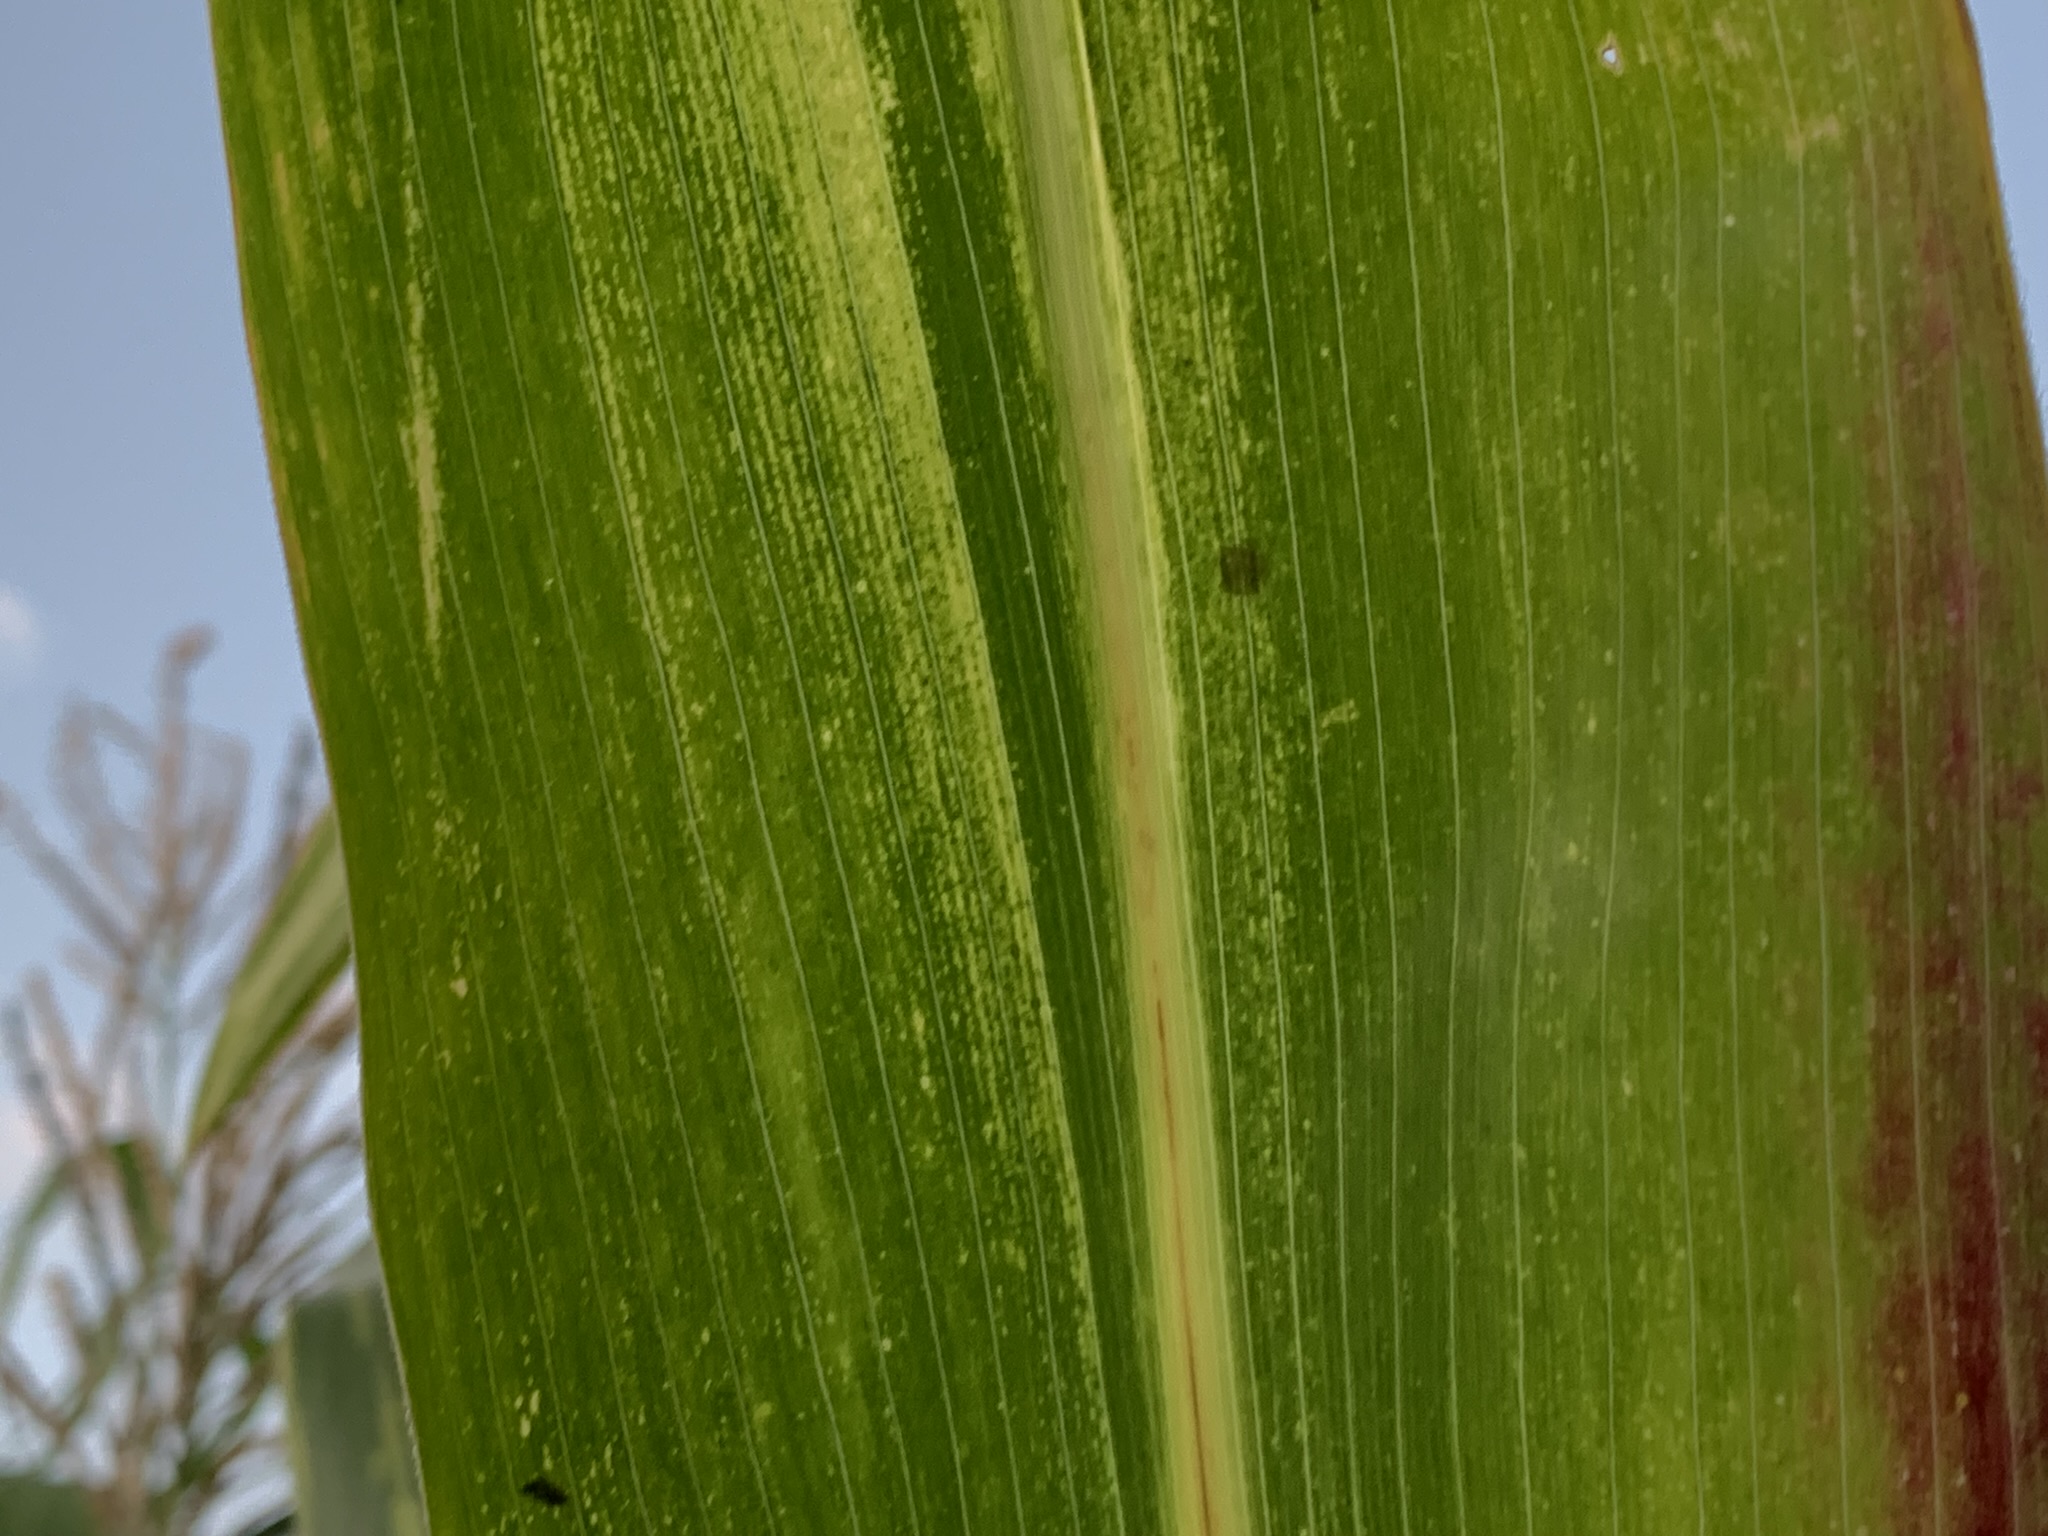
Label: MLN